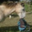
Label: horse